Roger Schjerva

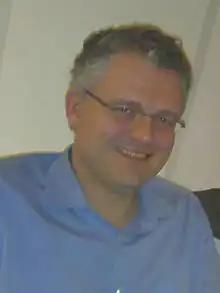
Roger Schjerva

Roger Schjerva (born 19 January 1968) is a Norwegian politician for the Socialist Left Party.